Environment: lab
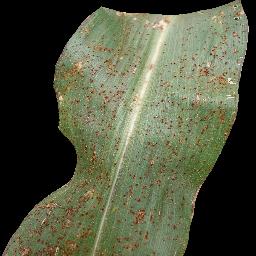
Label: common_rust